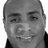
Emotion: neutral